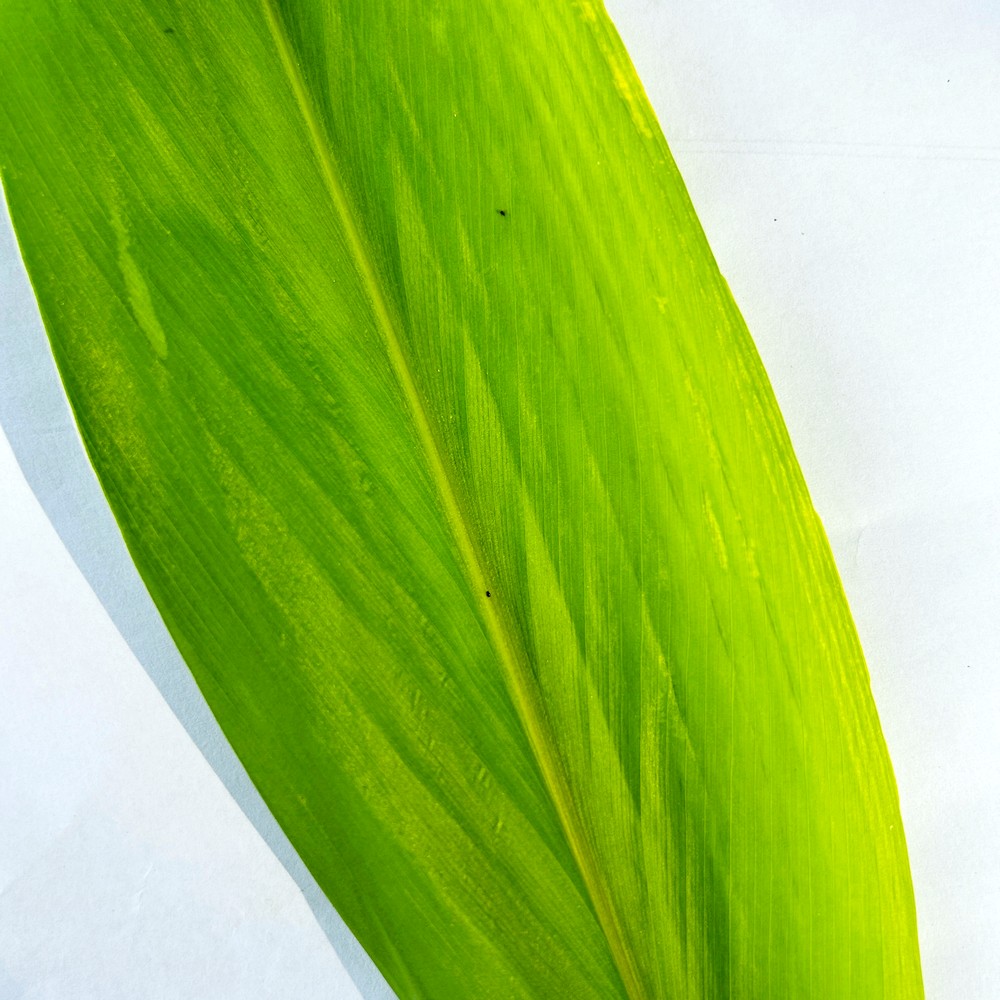
Label: Healthy Leaf